Tino Schmidt

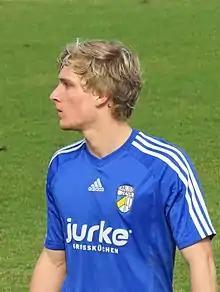

Tino Schmidt (born 2 October 1993) is a German footballer who plays as a right midfielder for ZFC Meuselwitz. He came through Carl Zeiss Jena's youth system and made his debut in January 2012, as a substitute for Jan Simak in a 3. Liga match against 1. FC Saarbrücken.